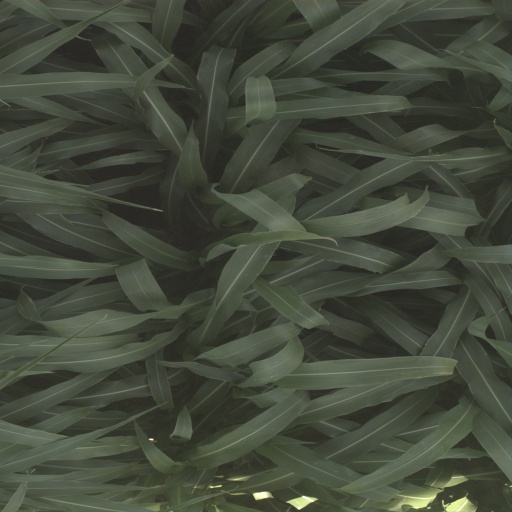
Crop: sorghum